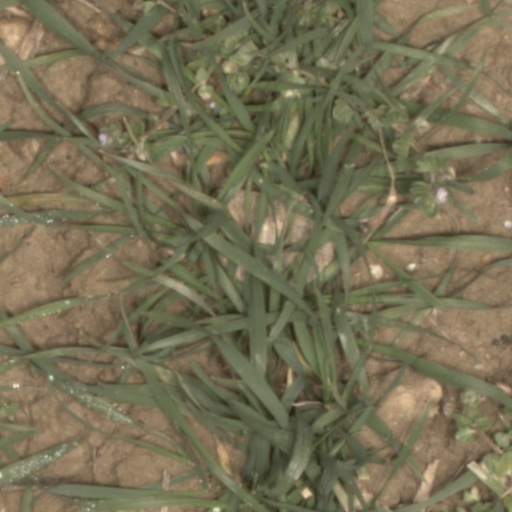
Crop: wheat